Toramana

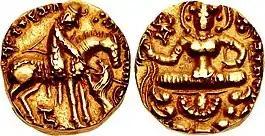
A rare gold coin of Toramana with Lakshmi on the reverse (–515), inspired from contemporary Gupta coins, such as those of Narasimhagupta Baladitya. The obverse legend reads "avanipati torama(no) vijitya vasudham divam jayati": "The lord of the earth, Toramana, having conquered the earth, wins Heaven".

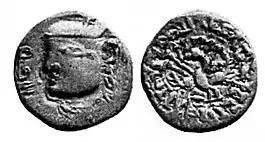
Silver coin of Toramana in Western Gupta Empire style, with the Gupta peacock and Brahmi legend on the reverse: "vijitavaniravanipati sri toramana divam jayati". Similar to the silver coin type of Skandagupta for example, although Toramana faces to left whether Gupta rulers faced to the right, a possible symbol of antagonism. On the obverse the date "52" is also inscribed. A modern image: <a href="http%3A//coinindia.com/H119-BM.jpg">

Inscription 12px16px10px13px11px10px14px12px12px12px12px14px